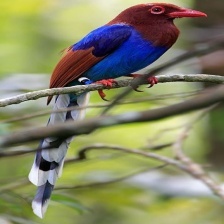
Species: SRI LANKA BLUE MAGPIE
Scientific name: UROCISSA ORNATA
ImageNet parent category: magpie